Jamal Robertson

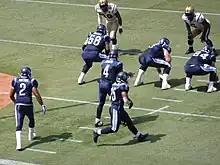
Robertson (#25) in the backfield in 2009.

On June 5, 2008, he was traded to the Toronto Argonauts in exchange for Leron Mitchell. The trade came after Argonaut starter Tyler Ebell ruptured his Achilles tendon, necessitating a move for Toronto. Robertson started seven out of 17 games played in 2008, with 548 yards and six touchdowns rushing, 258 yards and one touchdown receiving, and 333 yards on kickoff returns. In 2009, Robertson played in 18 games where he rushed for 1,031 yards and nine touchdowns, received for 482 yards and 37 yards, and had 191 kickoff return yards.